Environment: real
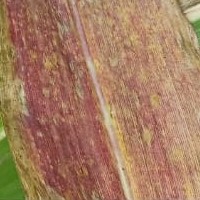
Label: phosphorus_deficiency